Fruit production in Iran

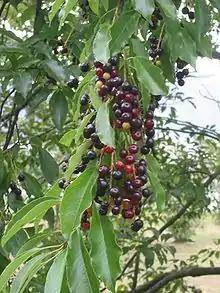
Immature black cherries

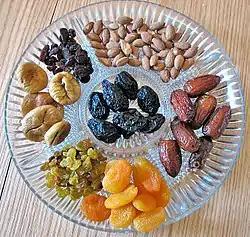
dried fruit

Iran ranks 1st in fruit production in the Middle East and North Africa. Iran has been ranked between 8th and 10th in global fruit production in different years. Iran produces Persian walnut, melon, tangerine, citrus fruits, Kiwifruit, dates, cherries, pomegranates, peach, oranges, raisins, saffron, grapes, Apricot, Pitted Prune and watermelon.